Midge the Sea Lion

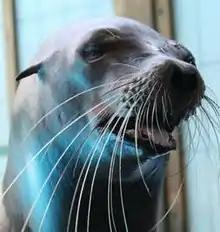
Midge

Midge the Sea Lion (1985 – November 5, 2010) was a famous sea lion in residence at the Oklahoma City zoo.